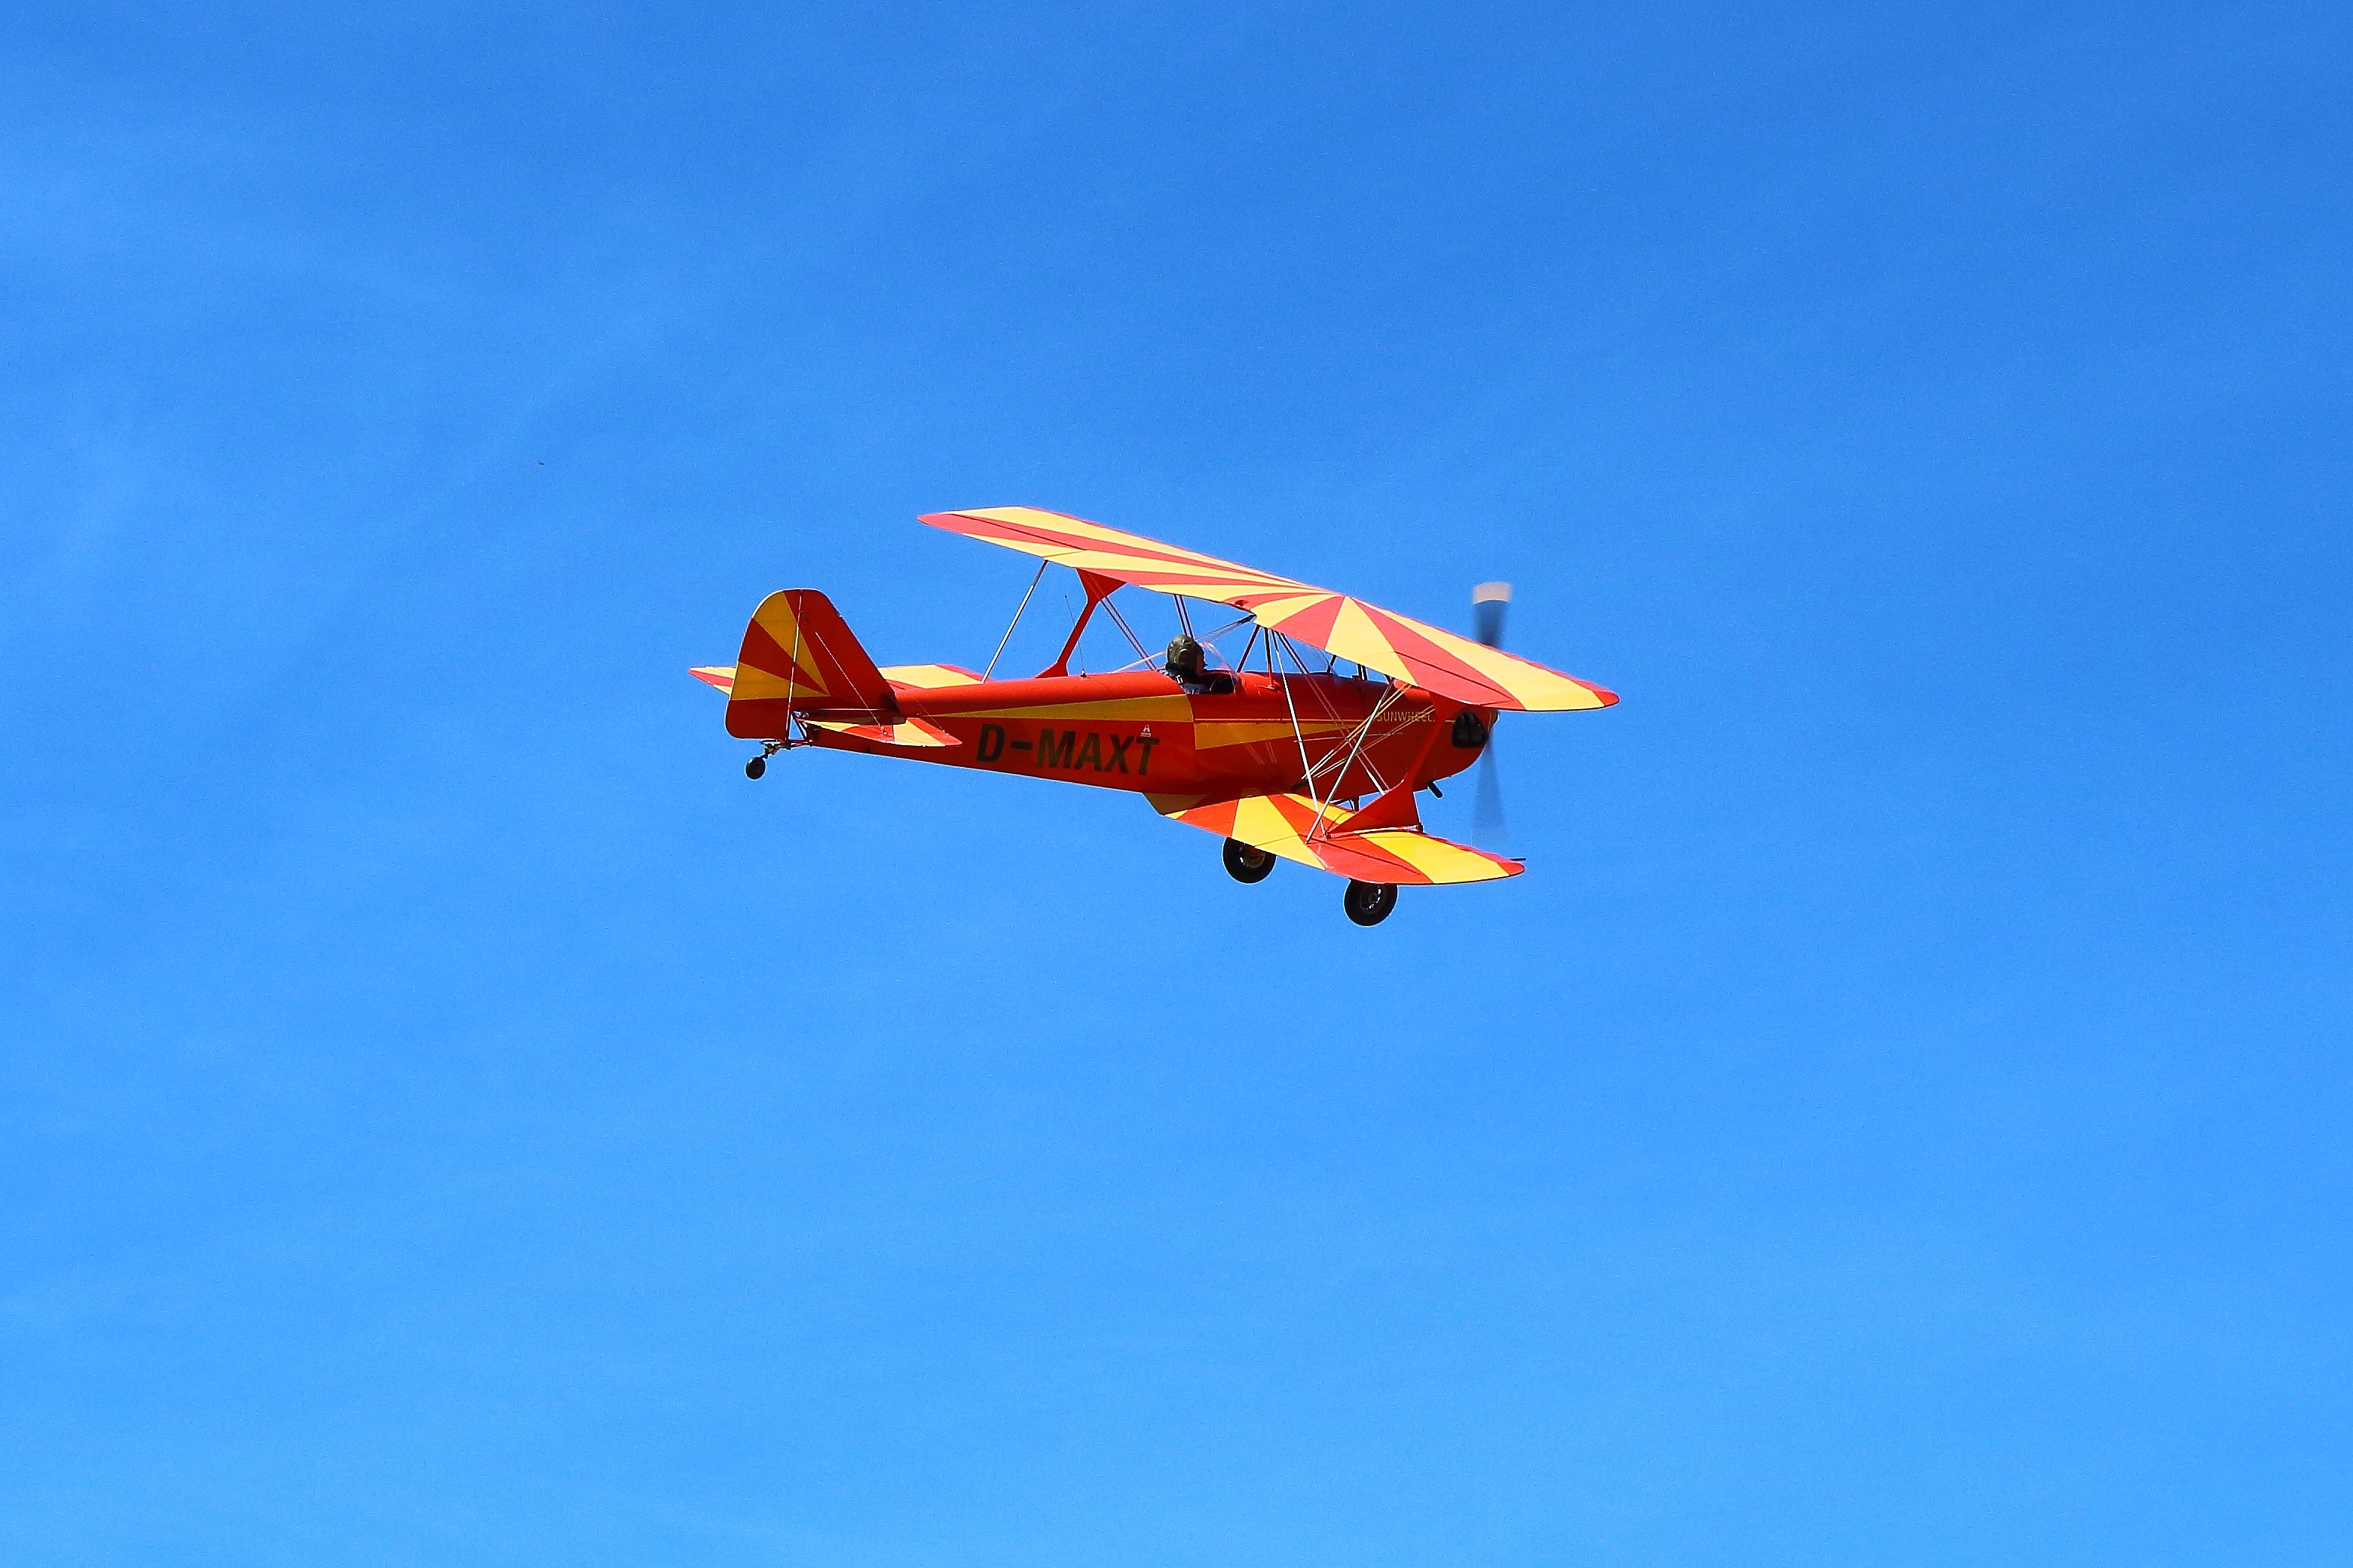
wing, airplane, aircraft, vehicle, airline, aviation, flight, oldtimer, propeller, biplane, propeller plane, air show, double decker, light aircraft, aerobatics, ultra light, monoplane, atmosphere of earth, aircraft engine, general aviation